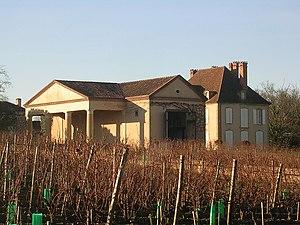
Château de Bachen à Duhort-Bachen
Cet article recense de manière non exhaustive les châteaux, maisons fortes, mottes castrales, situés dans le département français des Landes. Il est fait état des inscriptions et classements au titre des monuments historiques.
Cet article recense les monuments historiques des Landes, en France.
Le château de Bachen se situe dans la commune de Duhort-Bachen, dans le département français des Landes. Il est inscrit aux monuments historiques par arrêté du 5 juillet 1994.